Jessicka (singer)

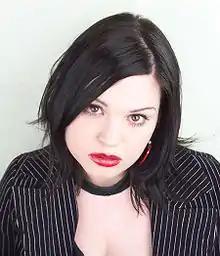
Jessicka in 2004

Jessicka Addams (born Jessica Fodera on October 23, 1975) is an American visual artist and musician. Best known by her stage name Jessicka, she was the frontwoman for the alternative rock band Jack Off Jill, and later for the noise-pop band Scarling.